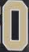
Number: 0